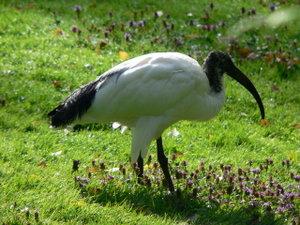
Threskiornis est un genre qui regroupe des ibis, oiseaux de marécages de la famille des Threskiornithidae.
Cette Liste des espèces d'oiseaux d'Égypte comporte l'ensemble des taxons identifiés de manière certaine sur le territoire de l'Égypte.